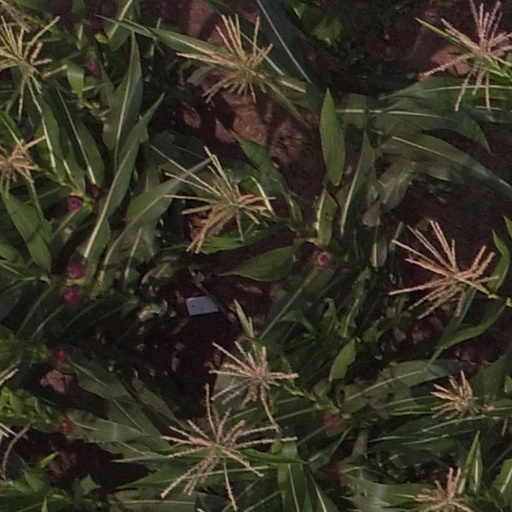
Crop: maize; corn